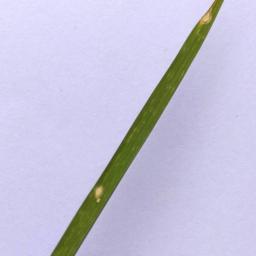
Label: Rice___Leaf_Blast